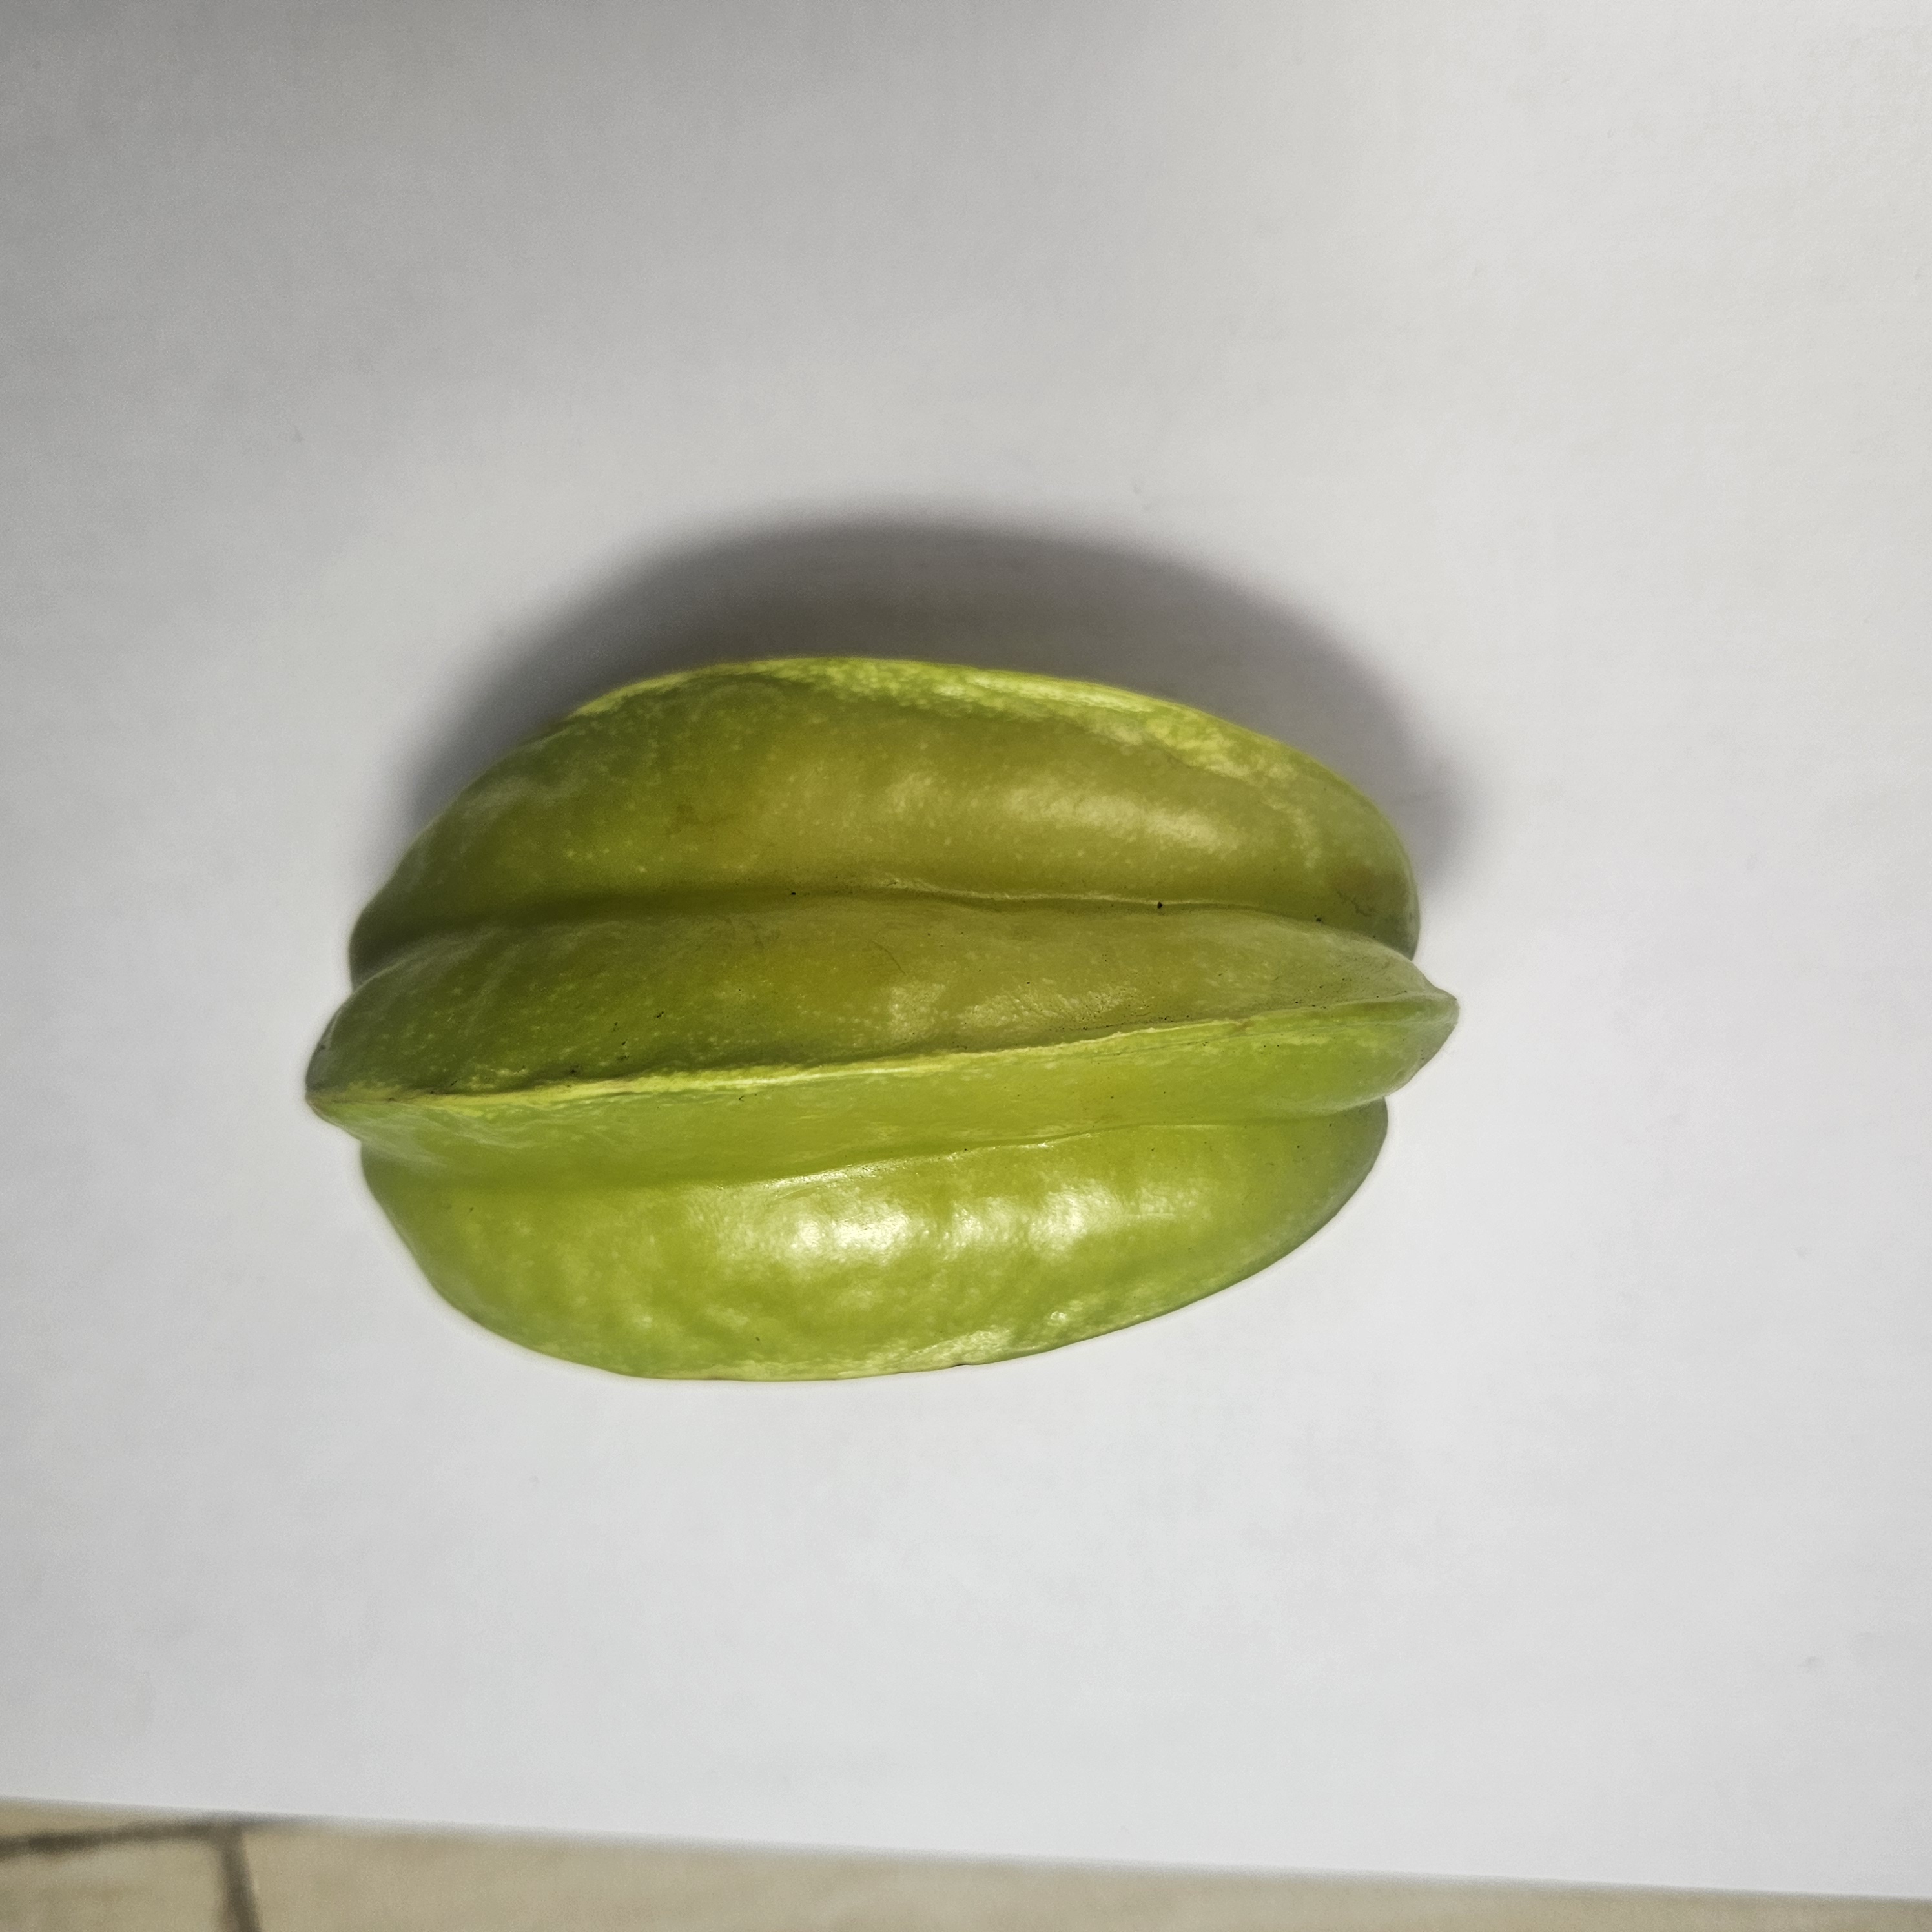
Label: Healthy Fruits